Peter Maivia

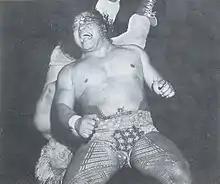
Maivia in 1975

Maivia continued working mainly in Hawaii during most of his career. In 1968 he worked for International Wrestling Enterprise in Japan. From 1969 to 1975 he worked in NWA San Francisco, NWA Hollywood, WCCW, Houston Wrestling, and the AWA winning many championships in the process.